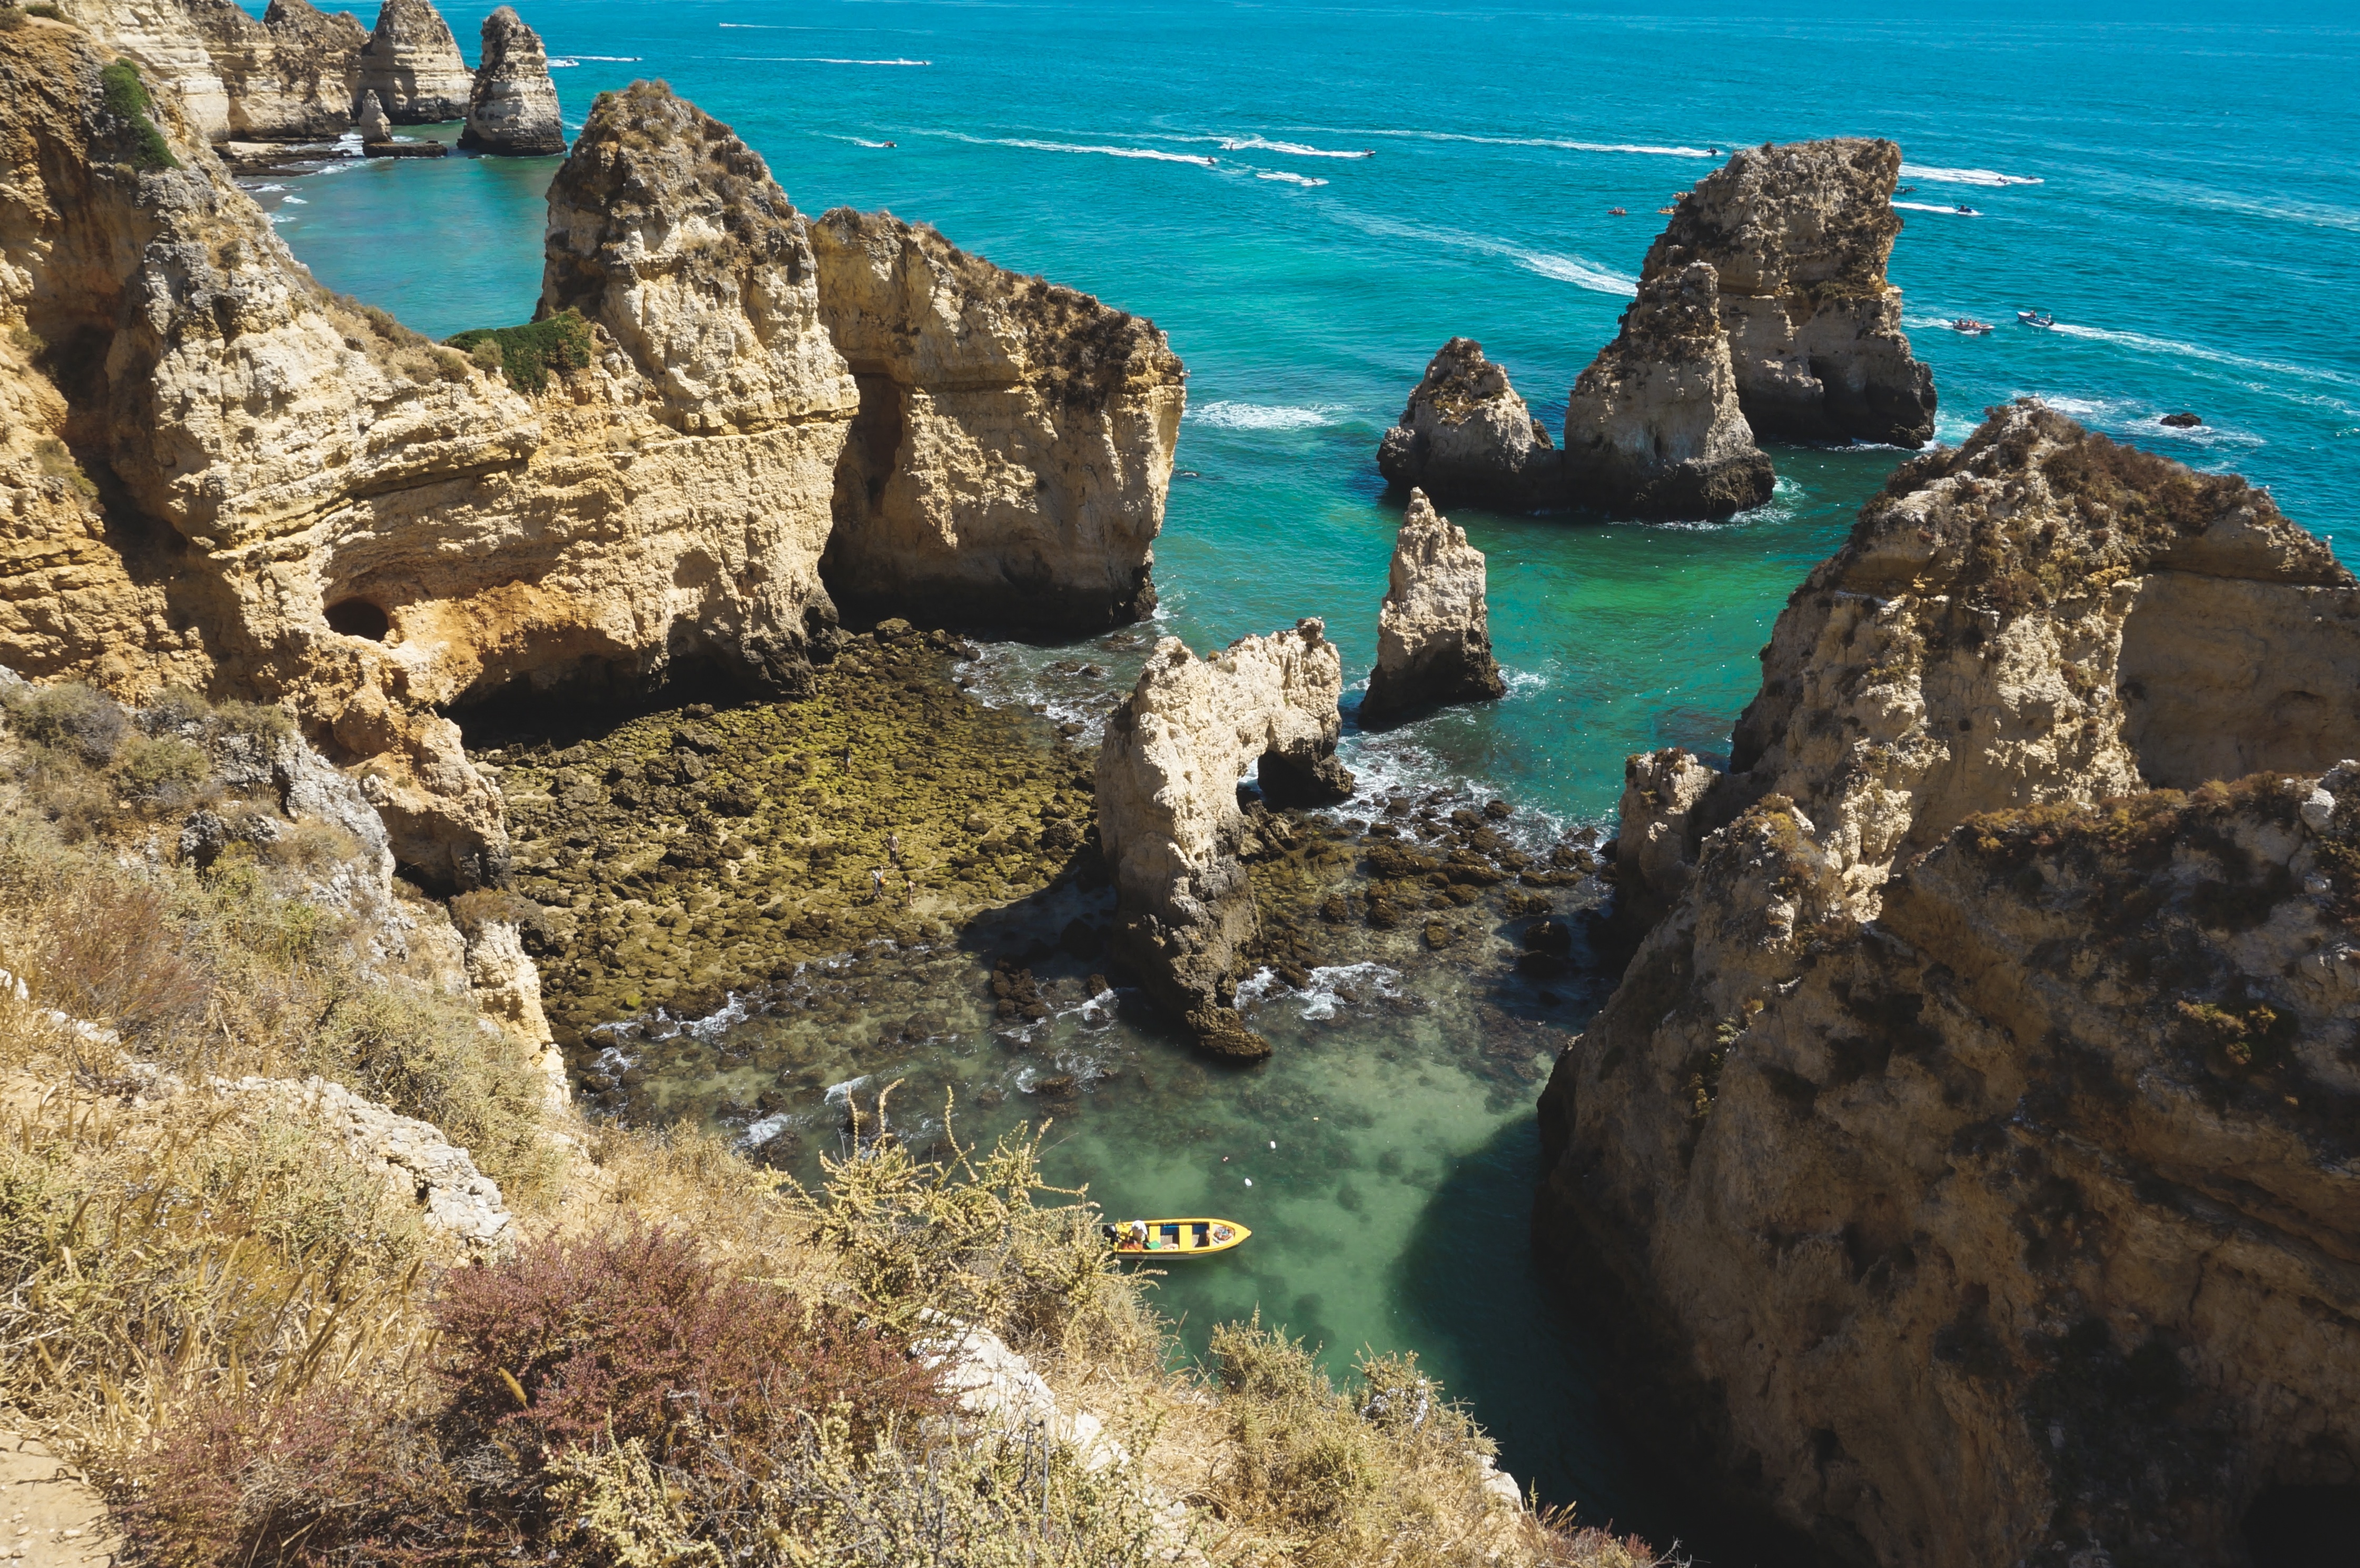
sea, coast, rock, cliff, bay, terrain, cape, landform